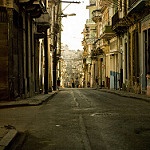
Label: street